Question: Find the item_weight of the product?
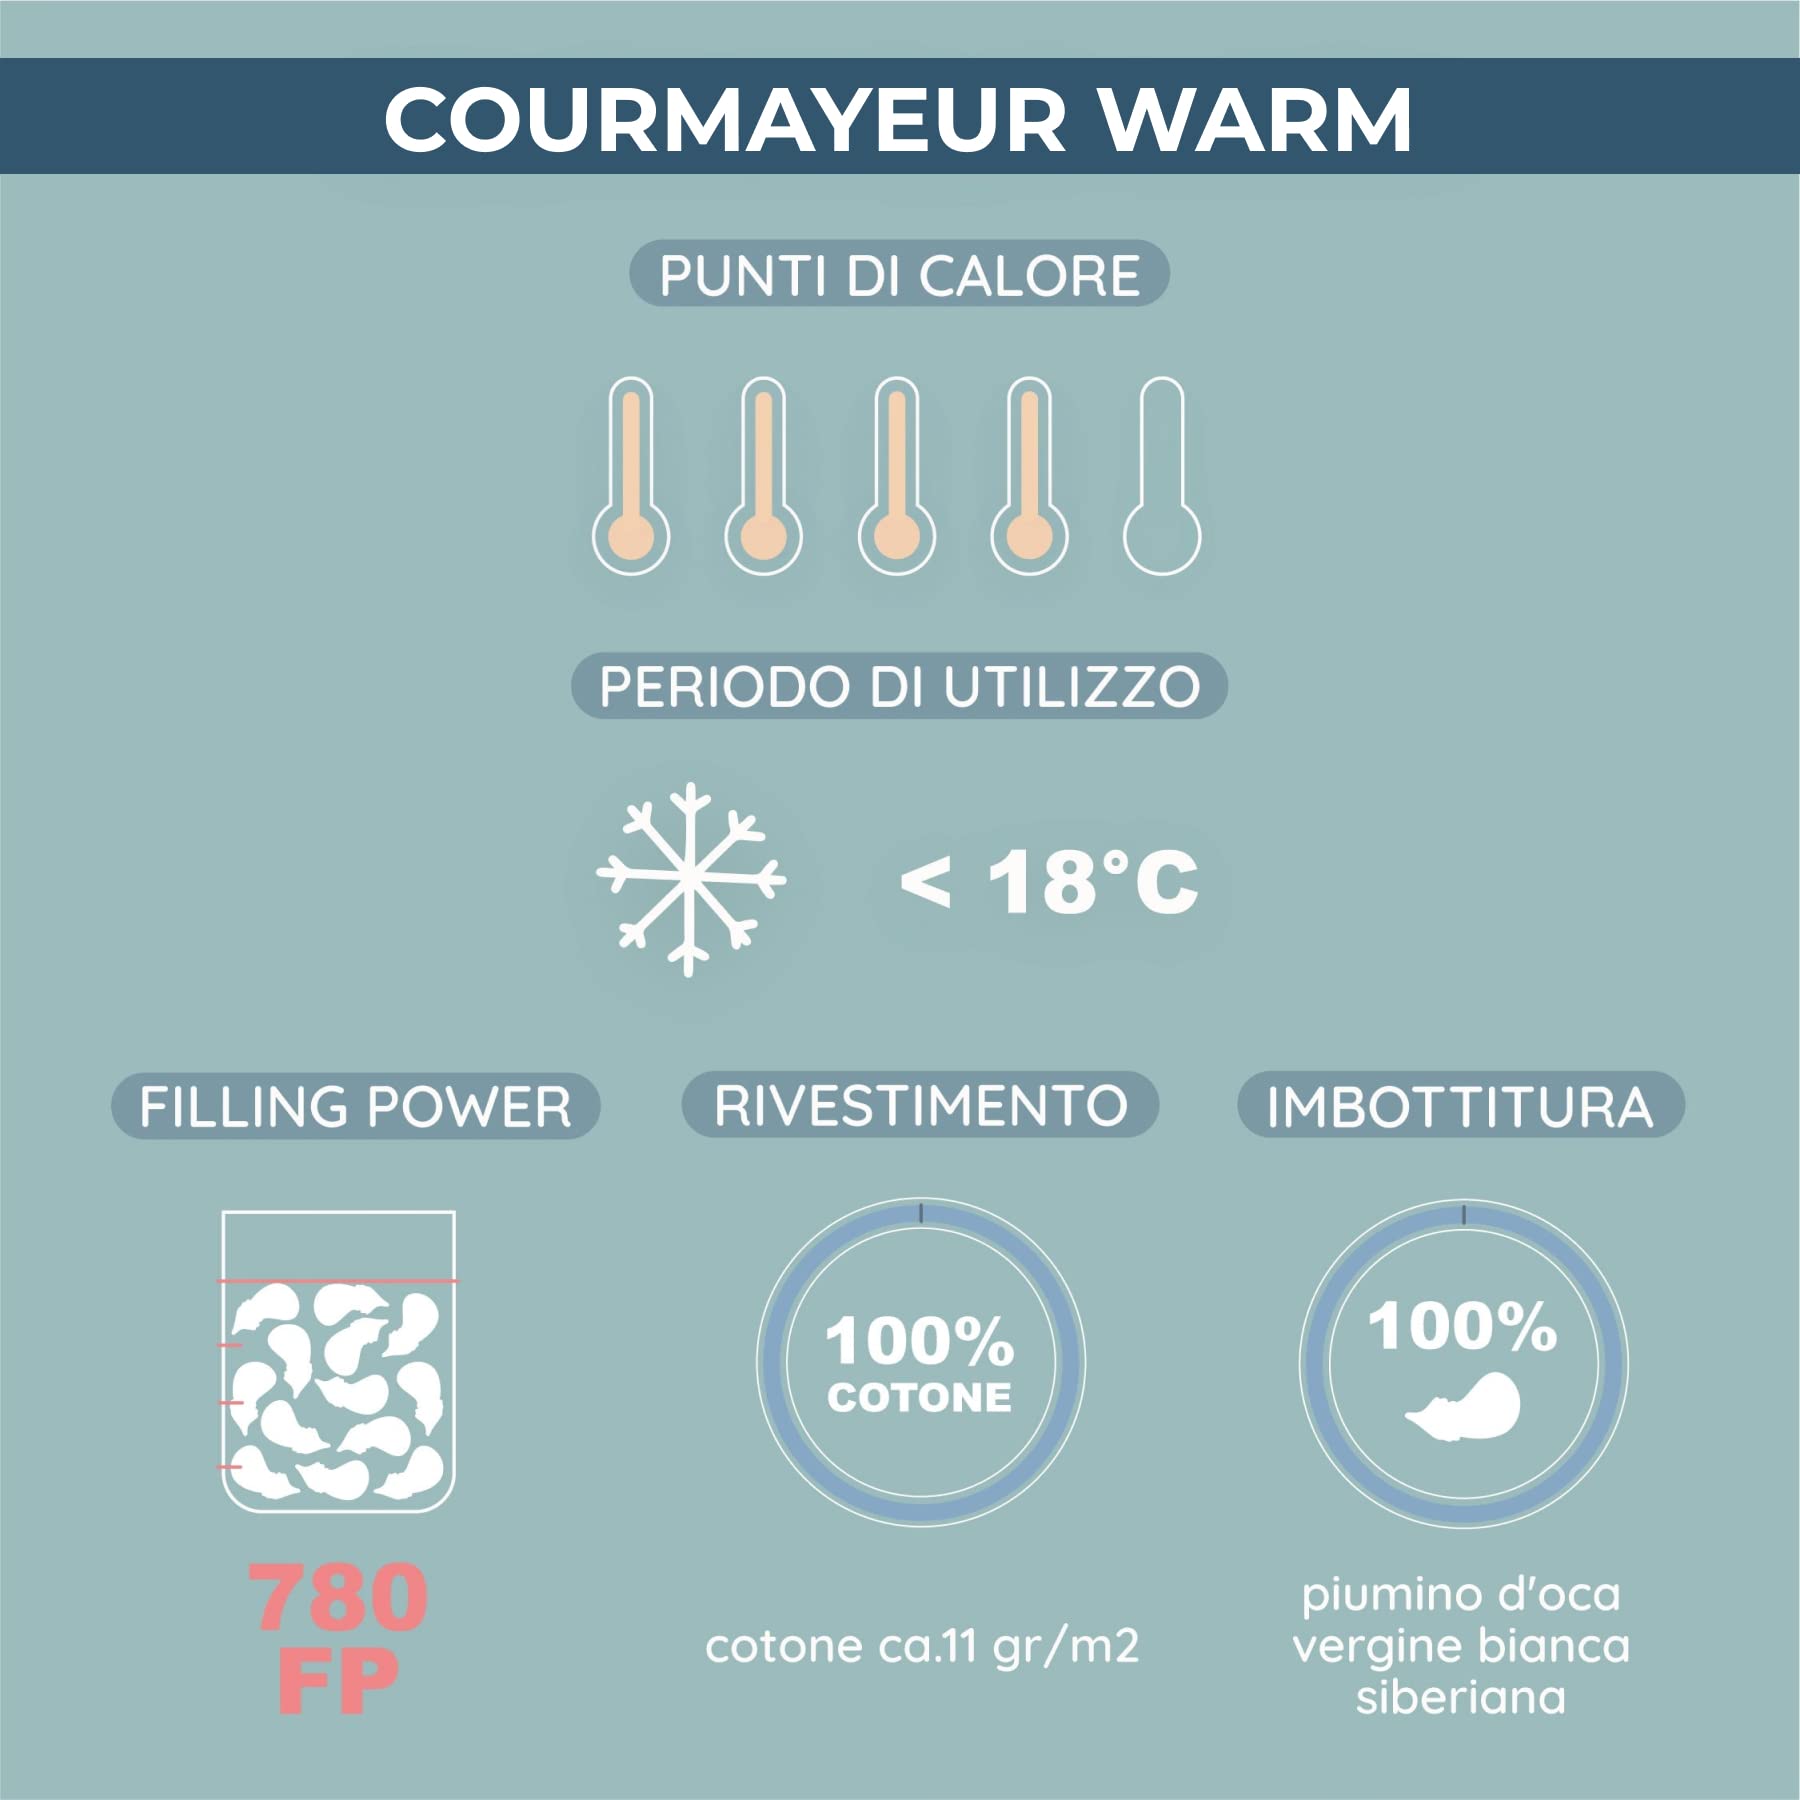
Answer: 11.0 gram